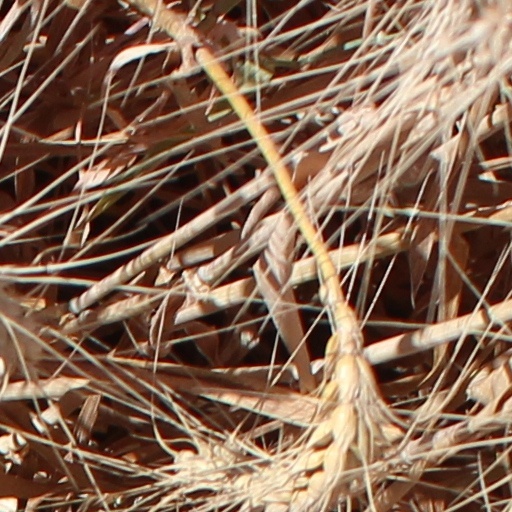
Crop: wheat